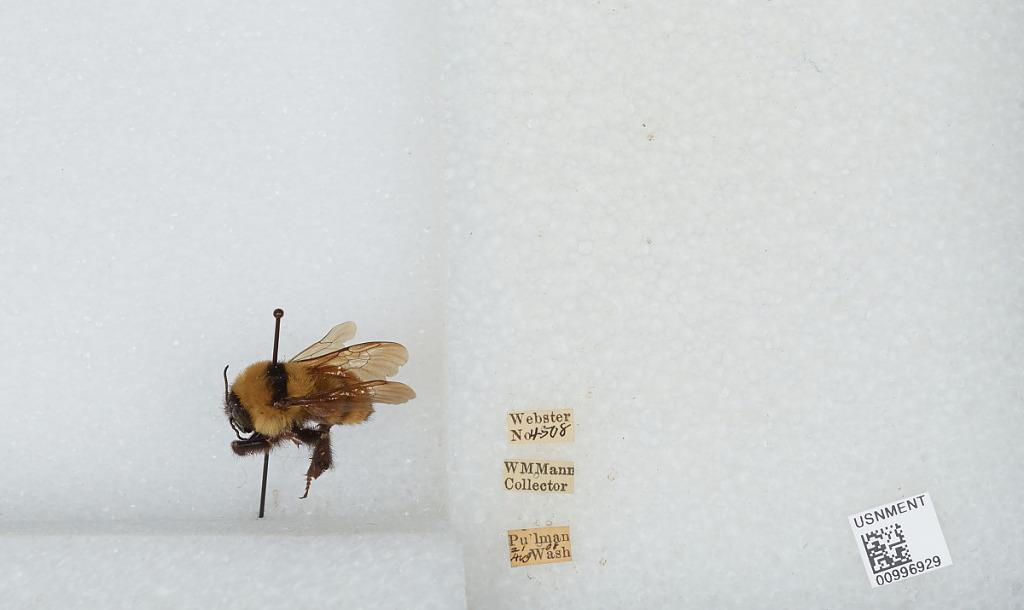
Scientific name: Bombus (Fervidobombus) fervidus fervidus (Fabricius)
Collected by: W. Mann
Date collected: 1908-8-21
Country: United States
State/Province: Washington
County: Whitman
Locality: Pullman
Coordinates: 46.7333, -117.167